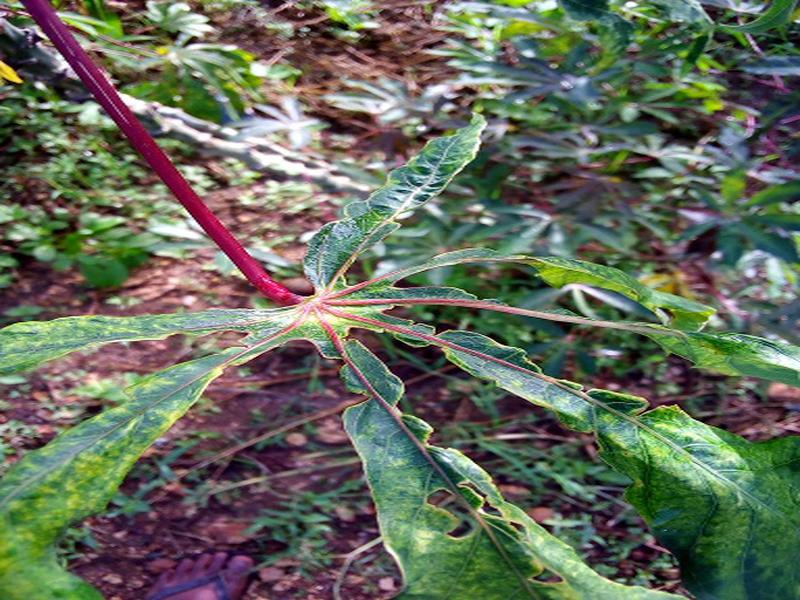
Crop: cassava
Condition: mosaic_disease